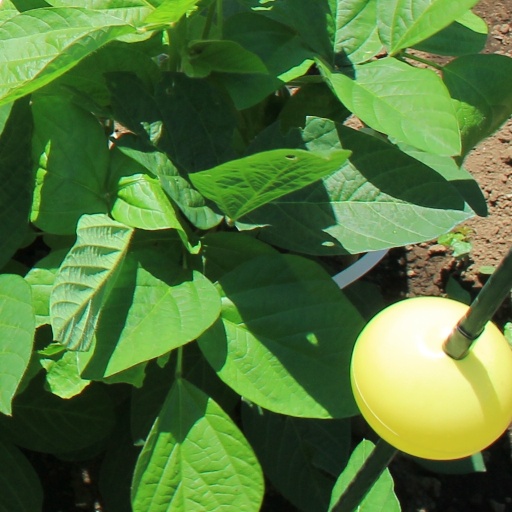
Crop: soybean